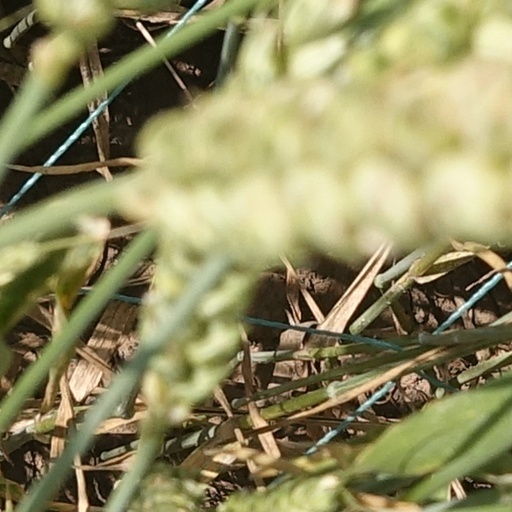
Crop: wheat